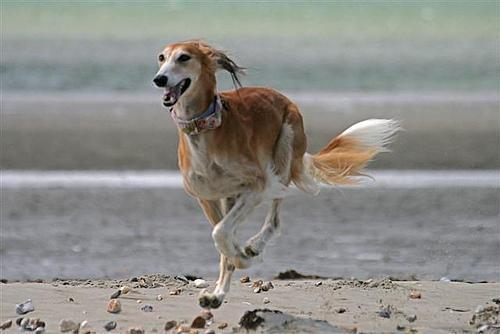
Saluki